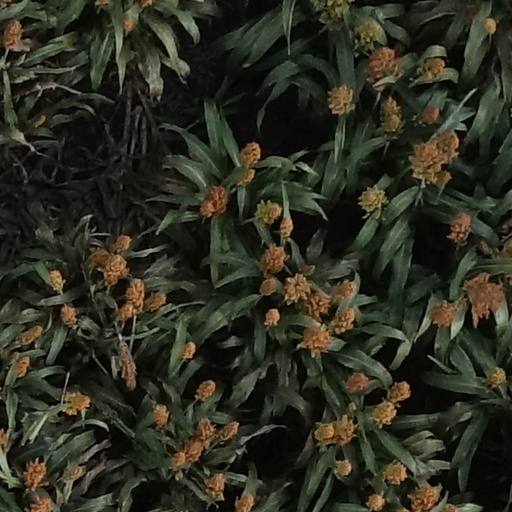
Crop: sorghum